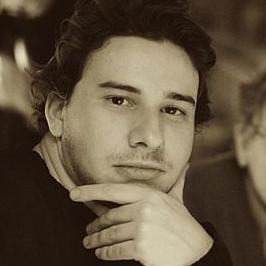
Age: 29